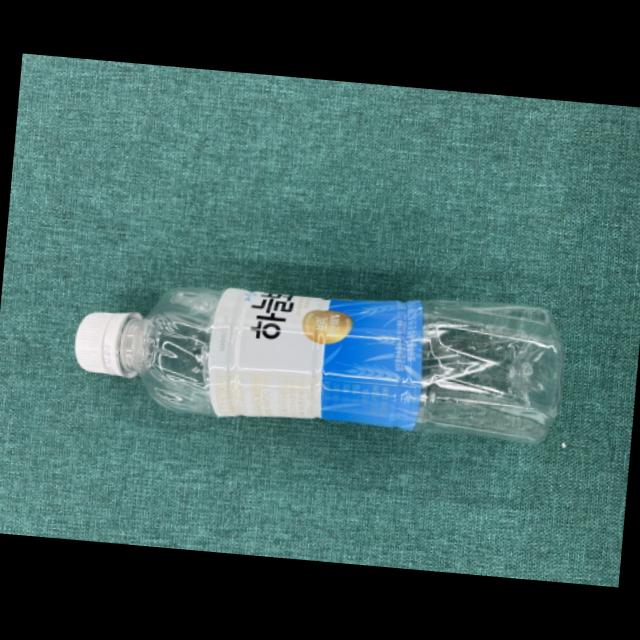
Label: bottles